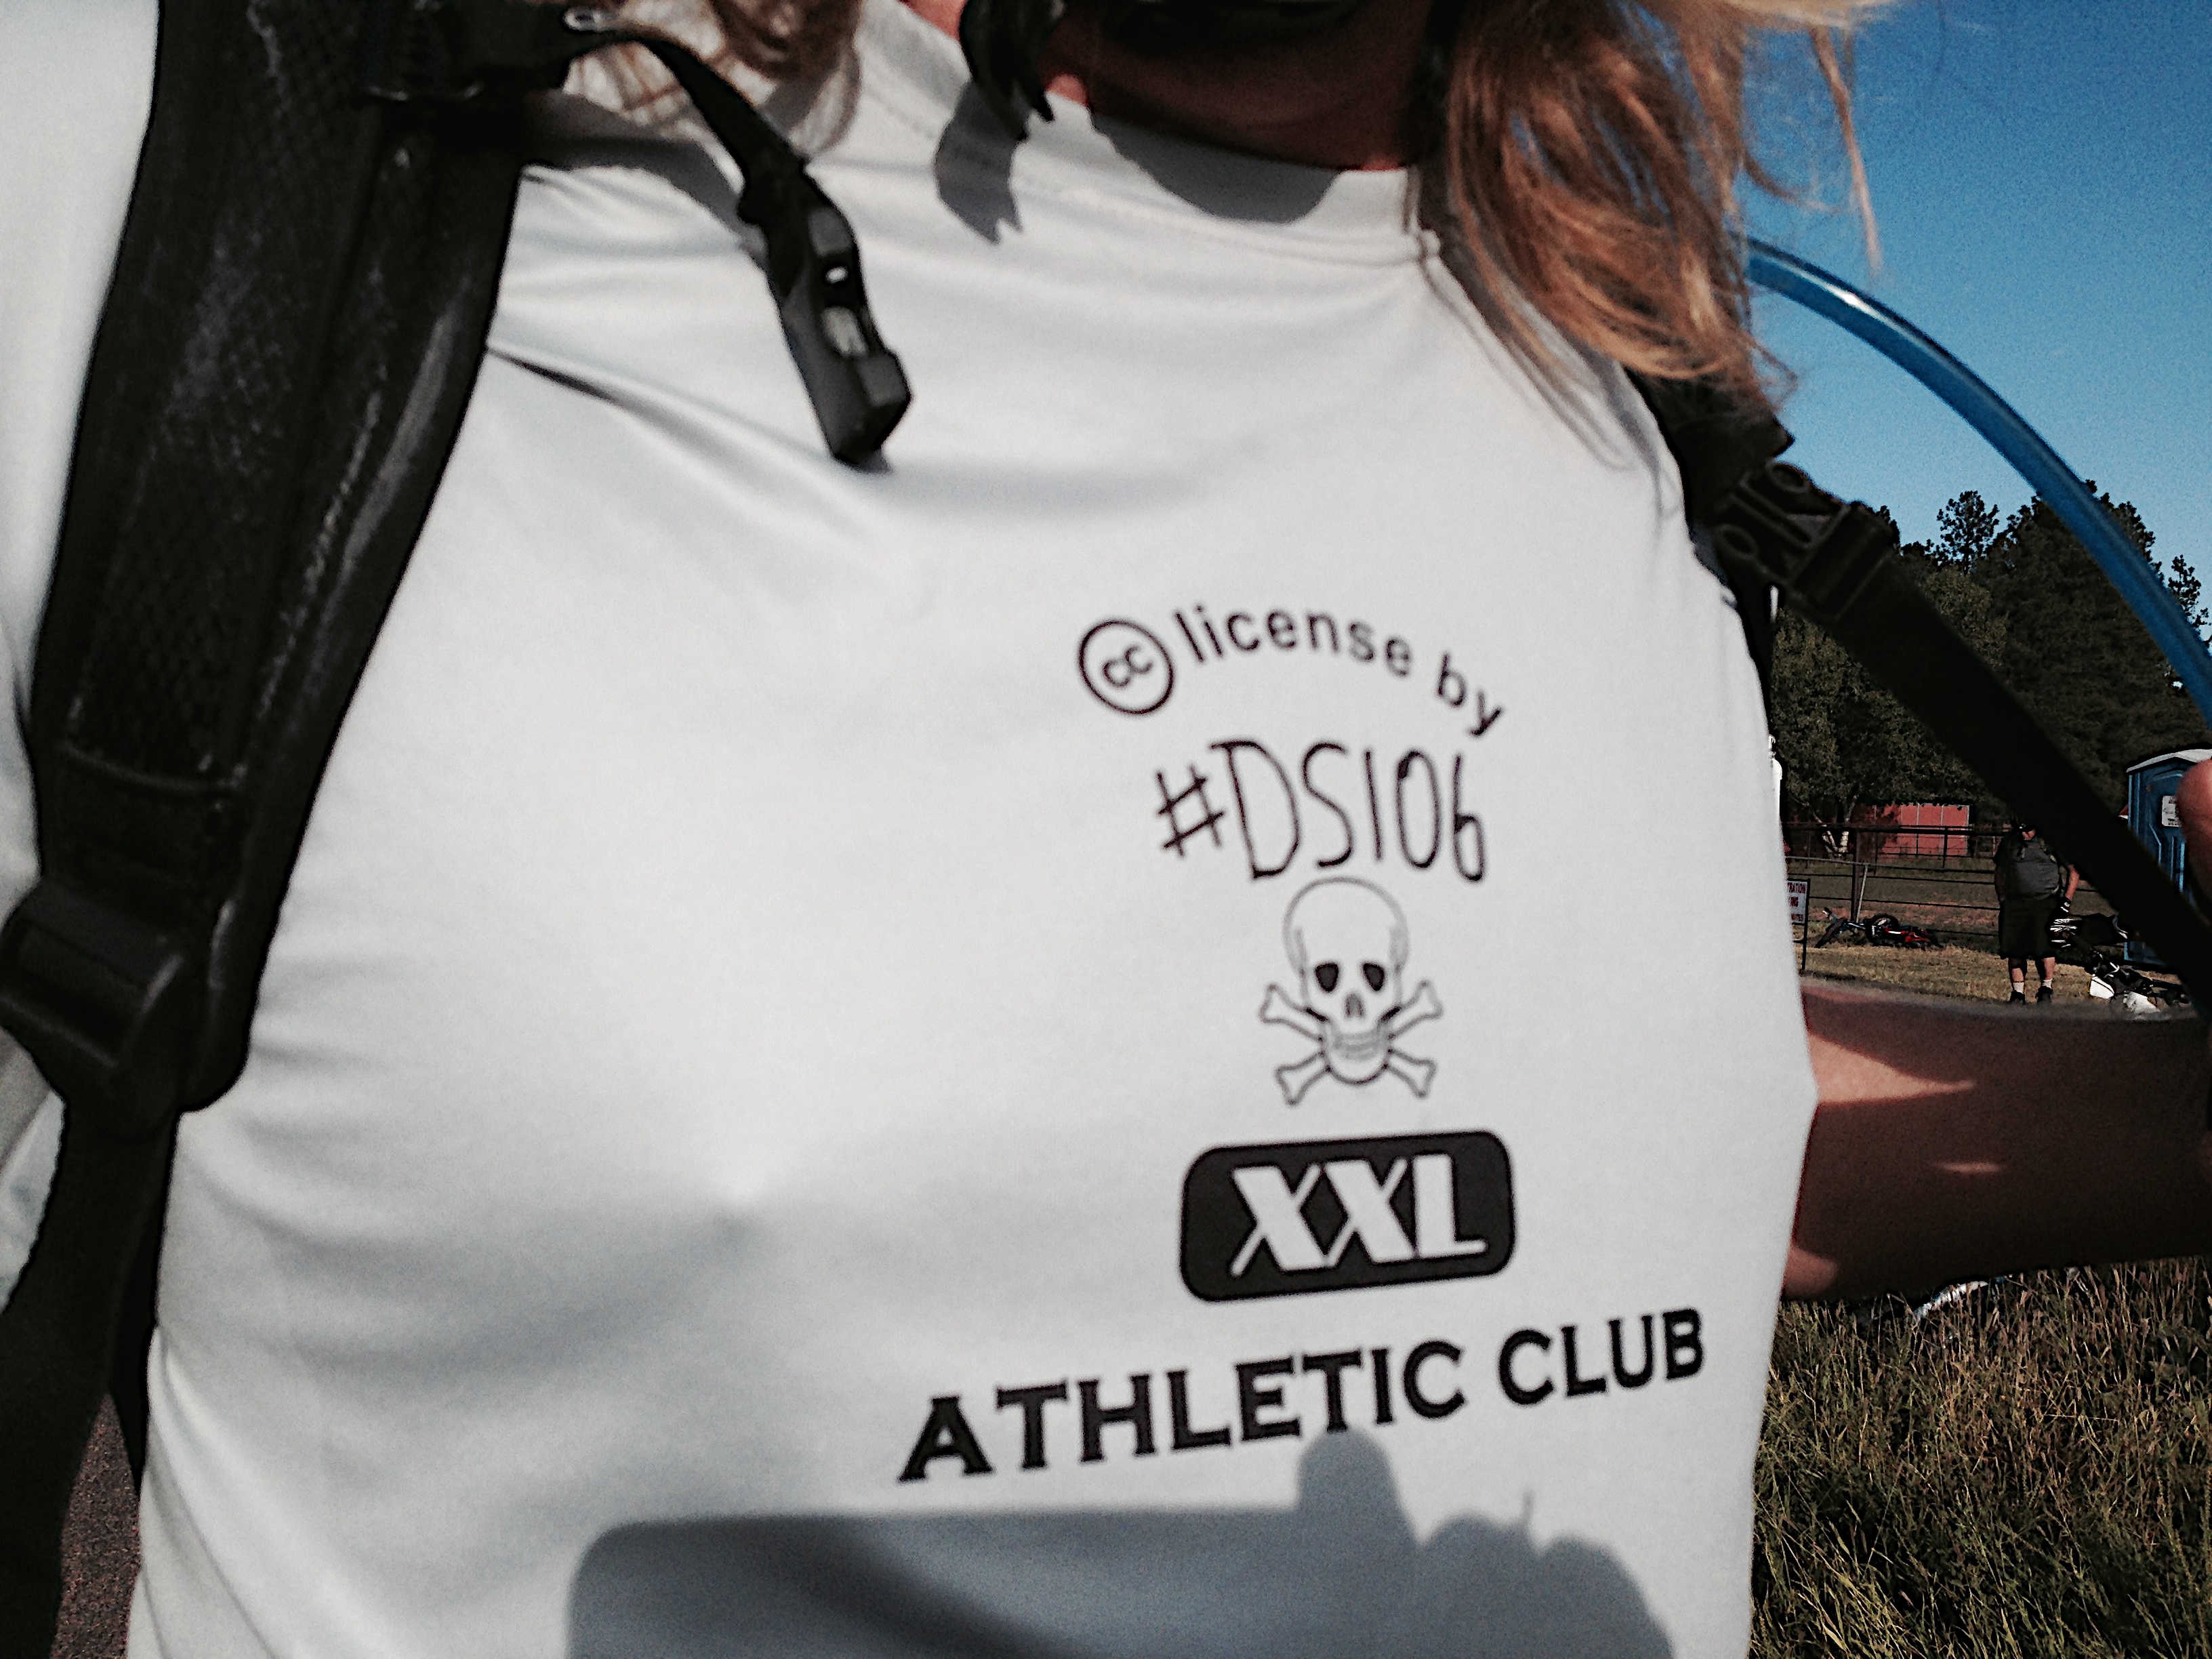
white, spring, clothing